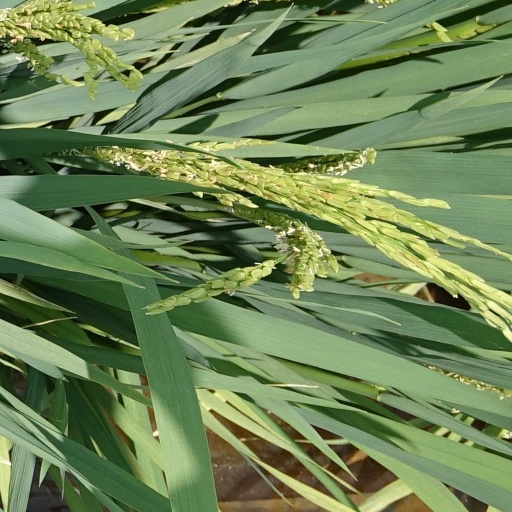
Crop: rice